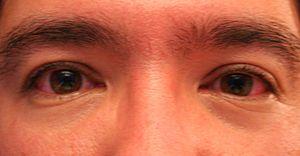
Scombrotoxisme - vasodilatation du visage
Le scombrotoxisme, ou ichtyosarcotoxisme de type histaminique, est une intoxication alimentaire survenant dans la plupart des cas après la consommation de scombridés, poissons bleus à chair rouge comme les thons, maquereaux et bonites.